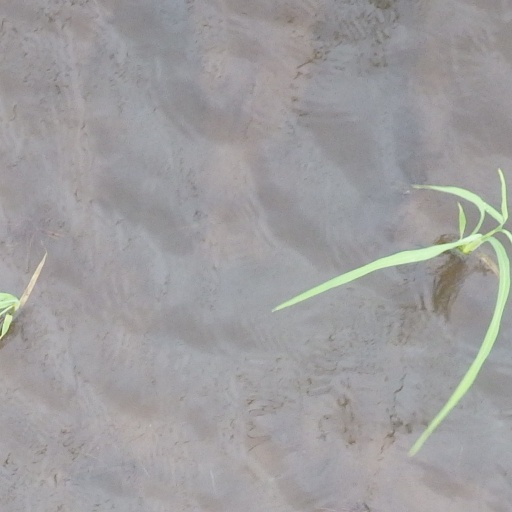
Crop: rice